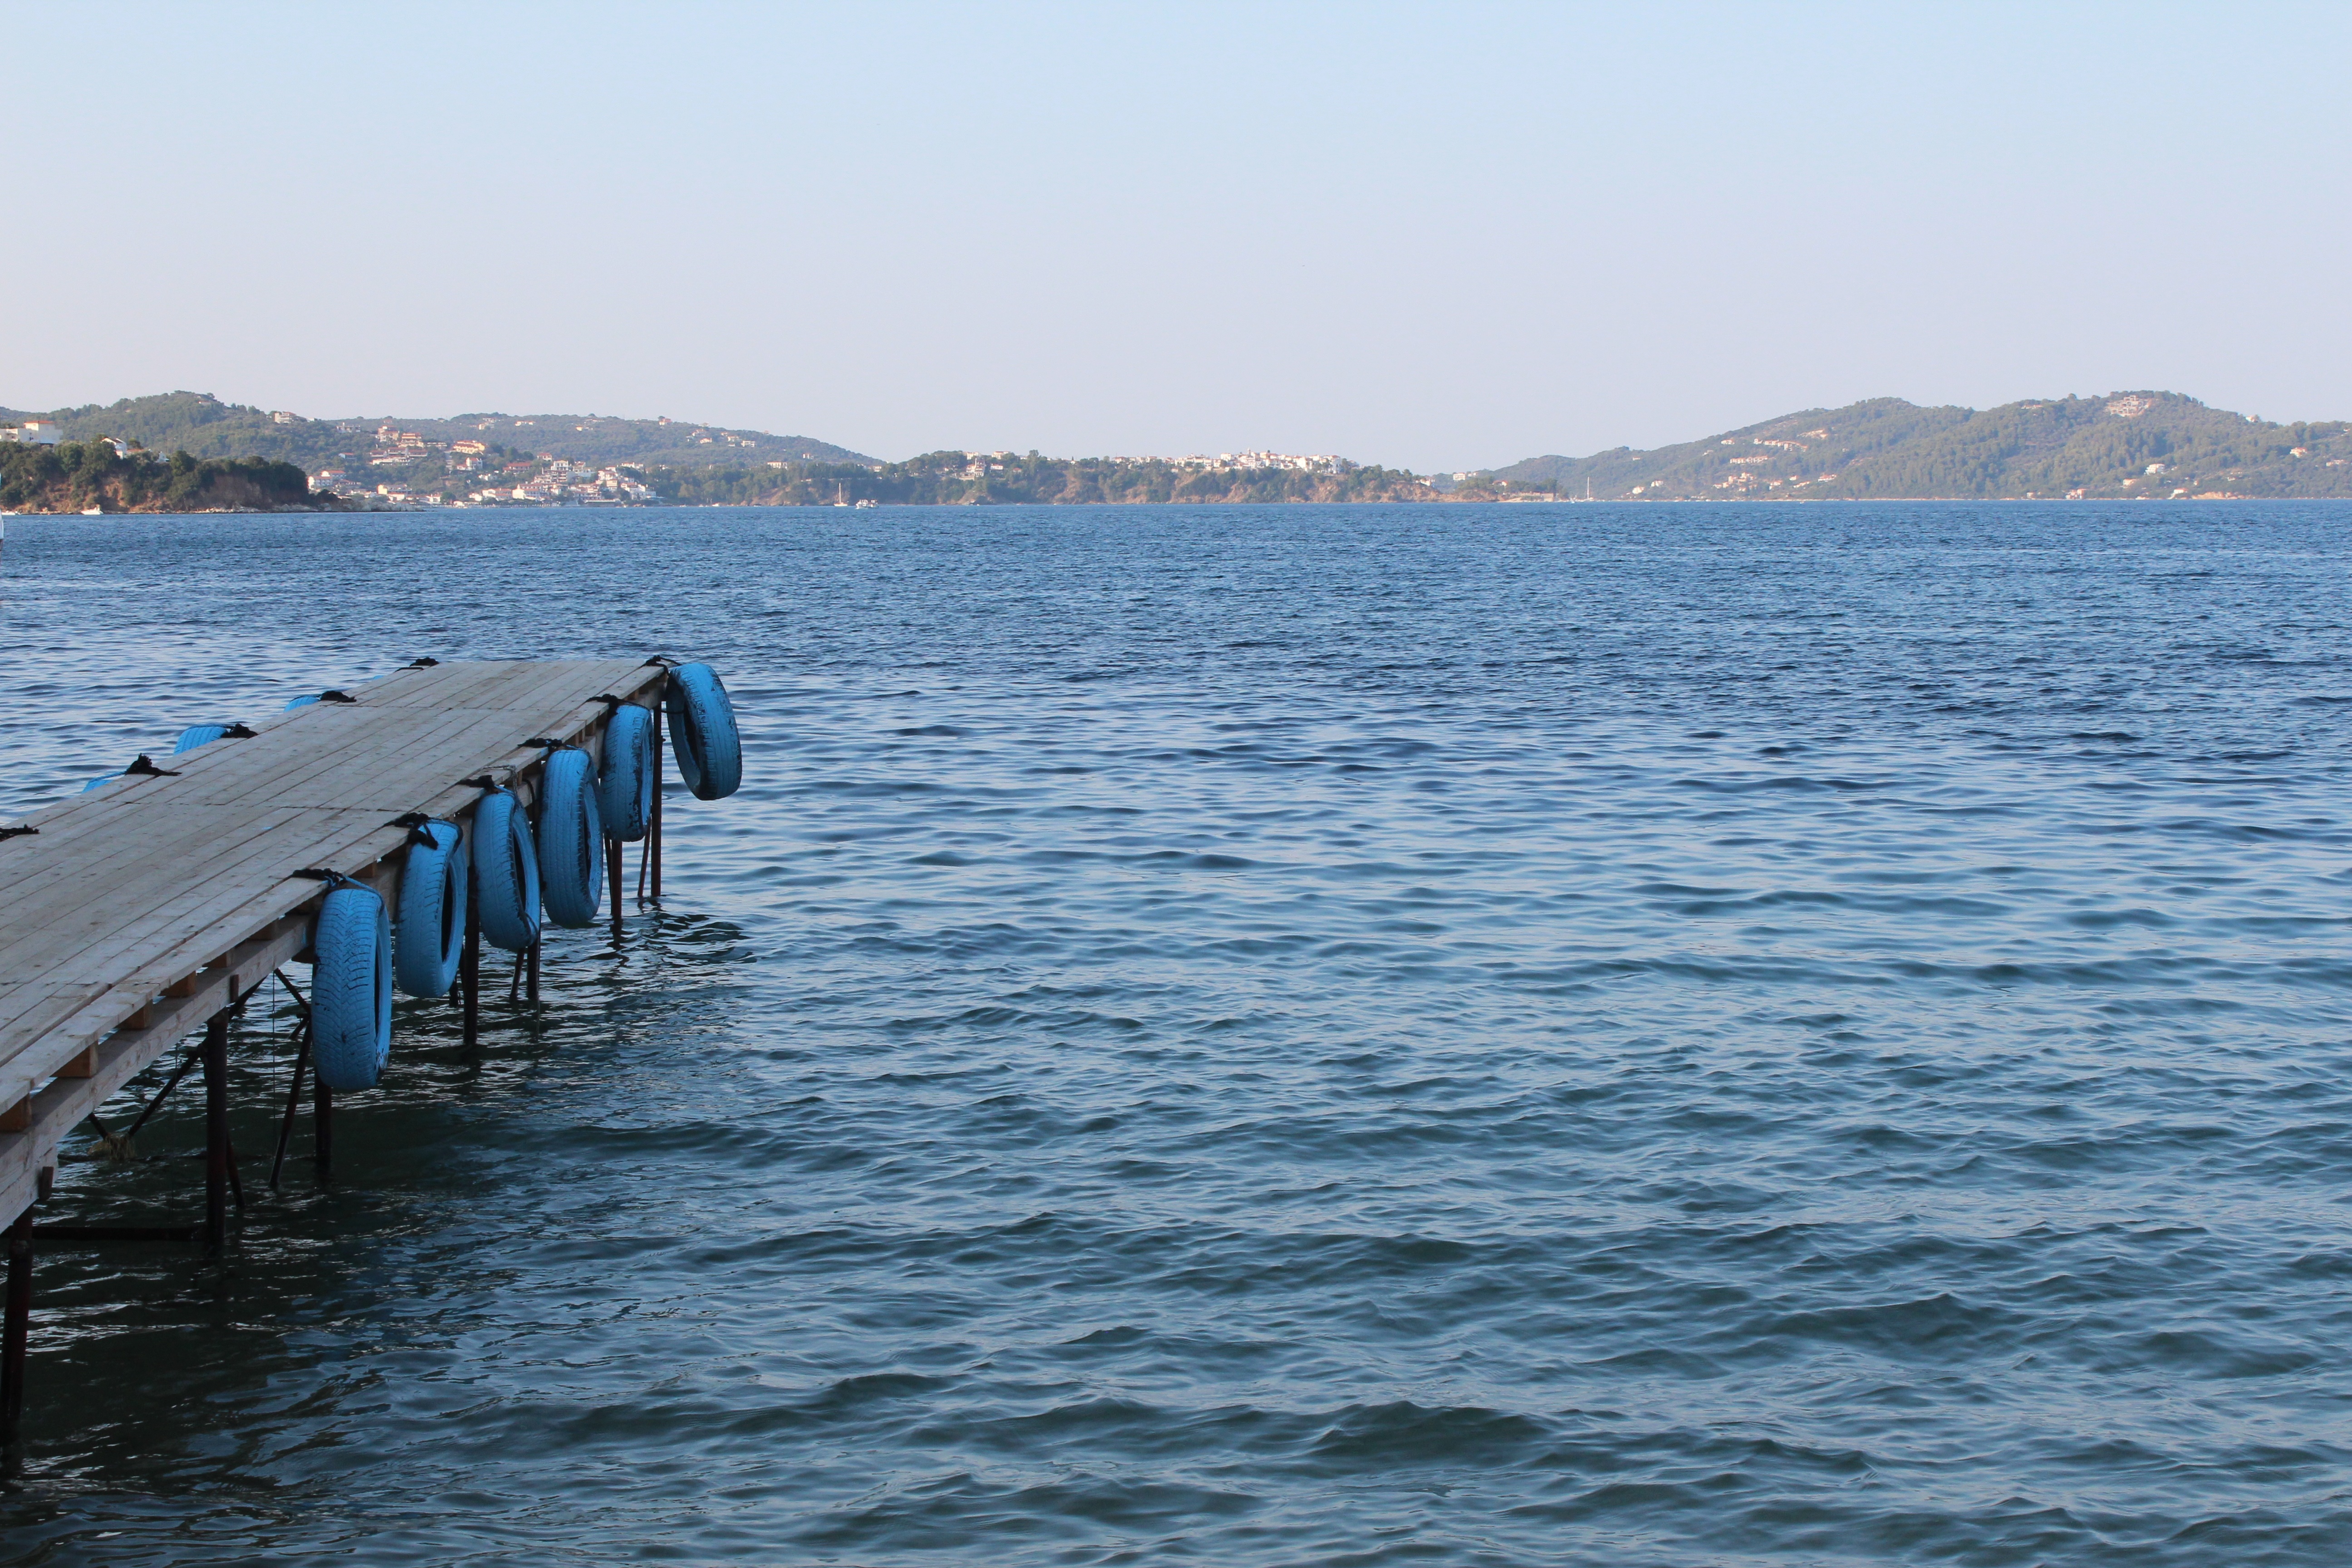
sea, coast, water, ocean, horizon, boat, shore, wave, lake, vacation, vehicle, bay, reservoir, body of water, boating, greece, brew, skiathos